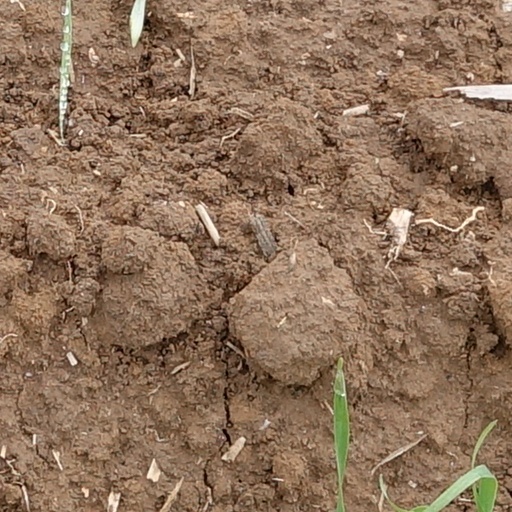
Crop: wheat